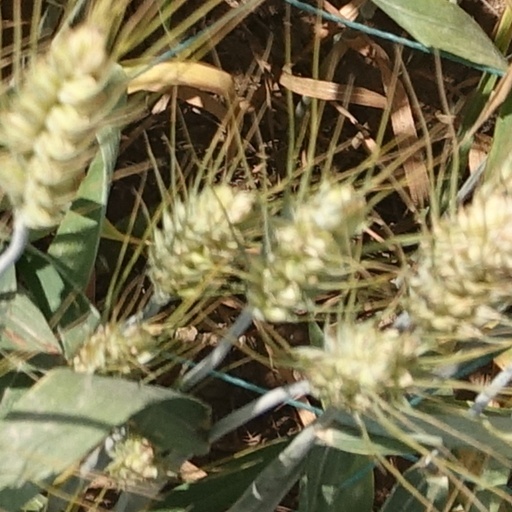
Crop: wheat